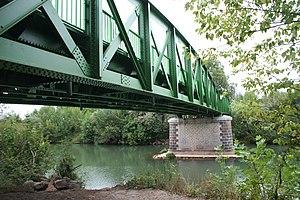
Bessan (Hérault) - pont sur l'Hérault
Bessan est une commune française située dans le département de l'Hérault, en région Occitanie.